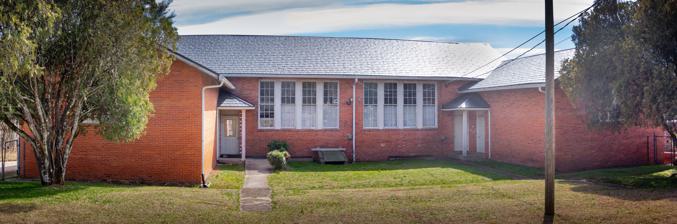
Building: Lincoln Heights School
Country: United States of America
Year built: 1924
Historic building in North Carolina, US United States historic place Lincoln Heights School U.S. National Register of Historic Places Lincoln Heights School (March 5, 2021) Show map of North Carolina Show map of the United States Location 197 Lincoln Heights Rd., Wilkesboro, North Carolina Coordinates 36°8′54″N 81°7′46″W / 36.14833°N 81.12944°W / 36.14833; -81.12944 Area 9 acres (3.6 ha) Built 1924 ( 1924 ) MPS Wilkesboro MRA NRHP reference No. 100002932 Added to NRHP September 11, 2018 Lincoln Heights School was a historic six-teacher Rosenwald School . Built-in 1924, the buildings of the school are now listed with National Register of Historic Places for its significance in education of African American children across Wilkes County, North Carolina . History The school was constructed in 1924, but the facility was expanded to a 14-classroom structure between 1926 and 1950. The H-shaped building is located at the end of Lincoln Heights School Road, off what now is Old U.S. 421, in Wilkesboro . The additional buildings includes an agricultural shop combined with a cafeteria, a high school building, and a gymnasium - all were constructed between 1956 and 1963. In 1968, with the integration of Wilkes County schools, Lincoln Heights was closed down. Lincoln Heights was funded by Rosenwald Fund , established in 1917 by Julius Rosenwald . It is one of the largest and only 16 brick Rosenwald School buildings nationwide constructed. References